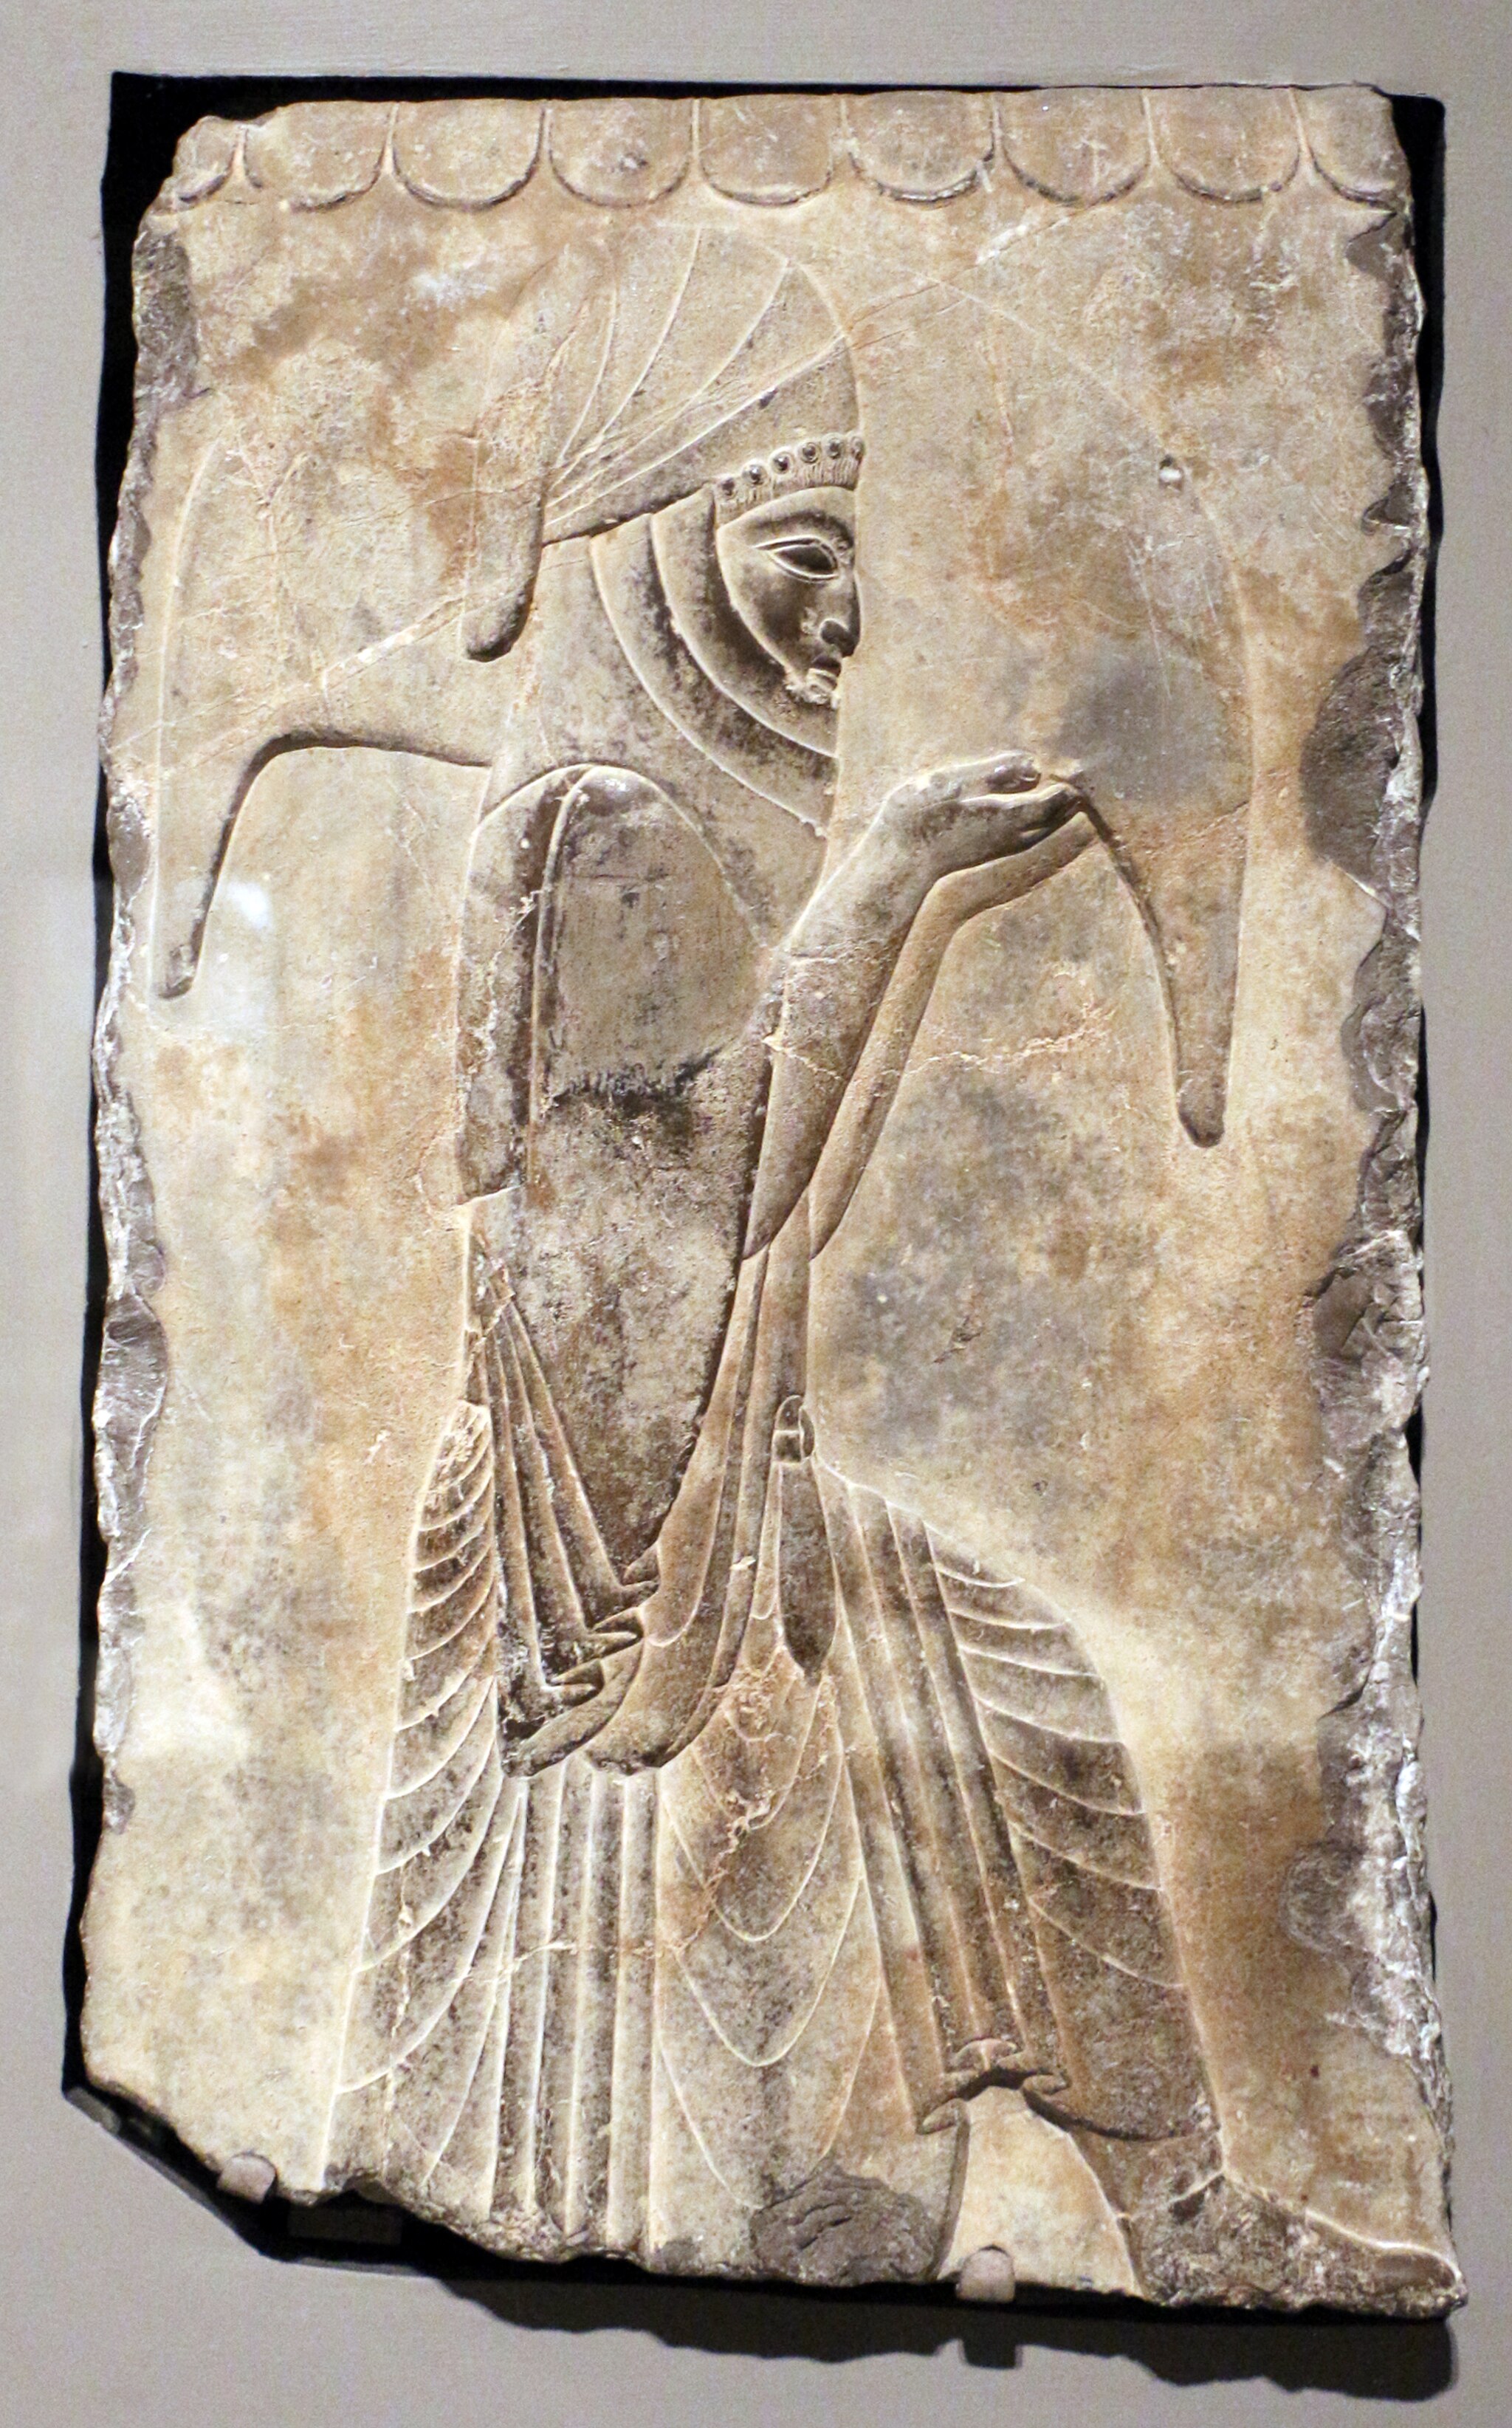
Title: Periodo achemenide, rilievo con attendente che porta una vescica pienda di vino, da persepoli, 480 ac ca. 01
Description: Near Eastern antiquities in the Cincinnati Art Museum
Date: 2016-11-04 00:23:27
Categories: Self-published work, Photographs by User:Sailko, All media supported by Wikimedia CH, Images by Sailko - Supported by Wikimedia CH, Photographs of antiquities by User:Sailko - Sculptures, Reliefs from Persepolis, Reliefs of gift-bearing delegations in Persepolis, Near Eastern antiquities in the Cincinnati Art Museum